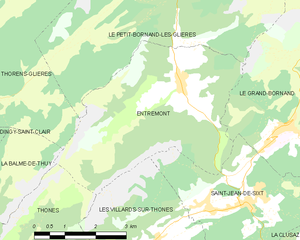
Carte des communes françaises Entremont